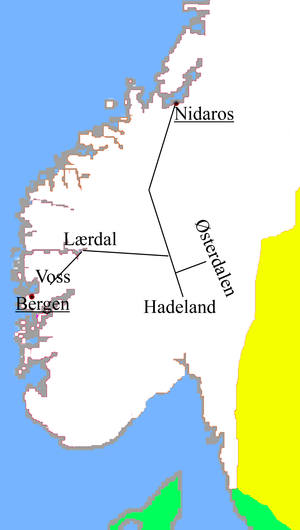
Sverre Sigurdsson, fils illégitime autoproclamé de Sigurd II de Norvège, roi de Norvège de 1184 à 1202.